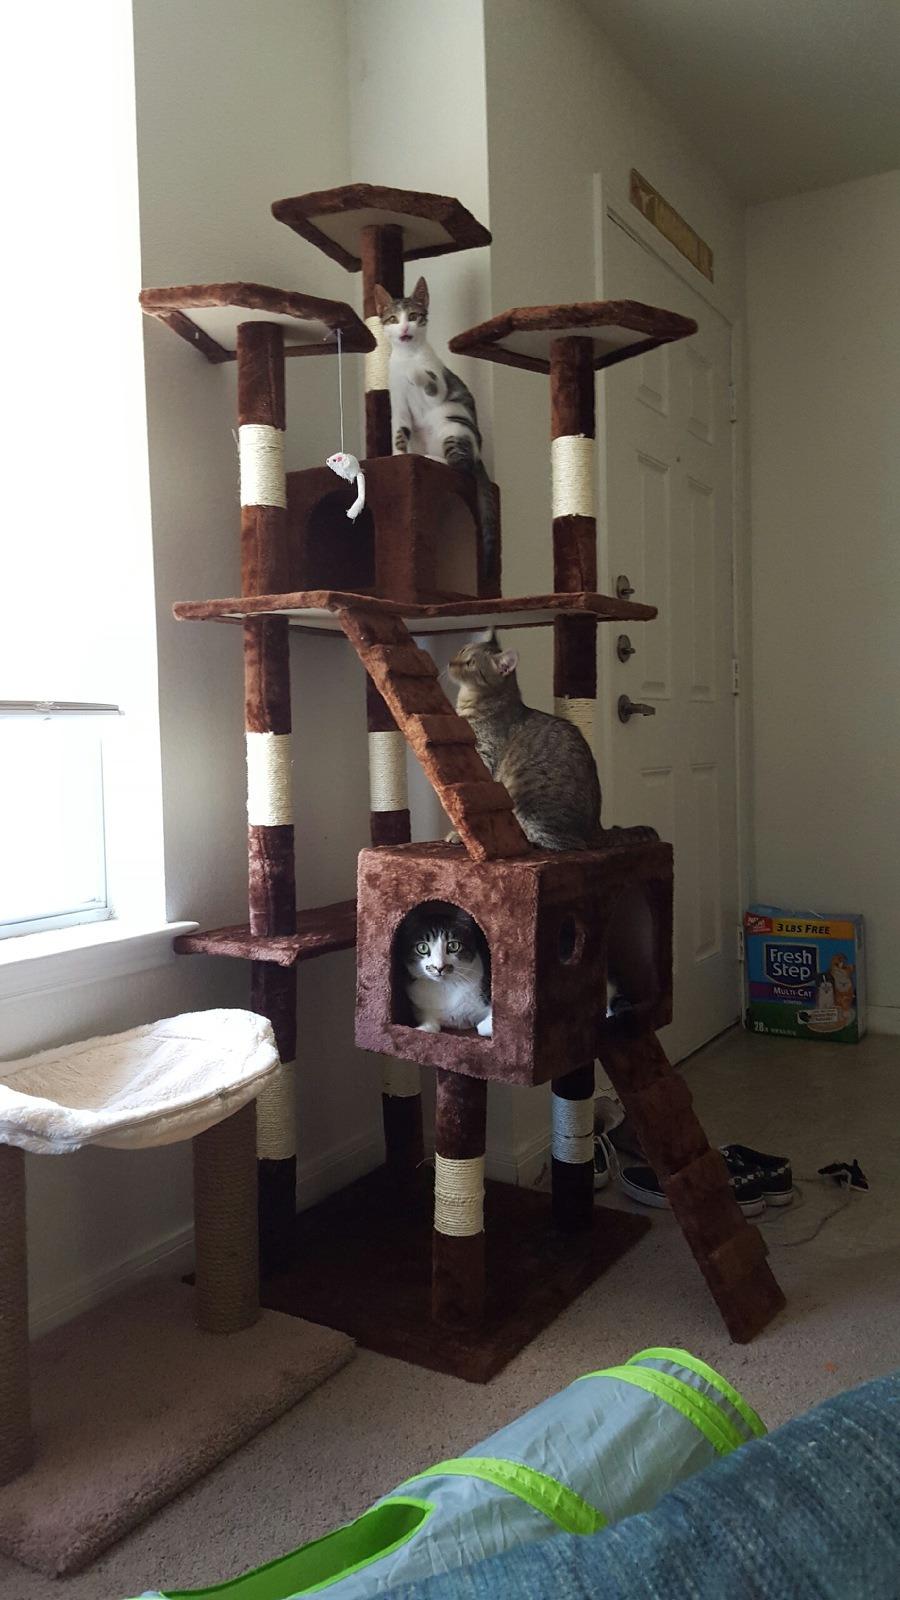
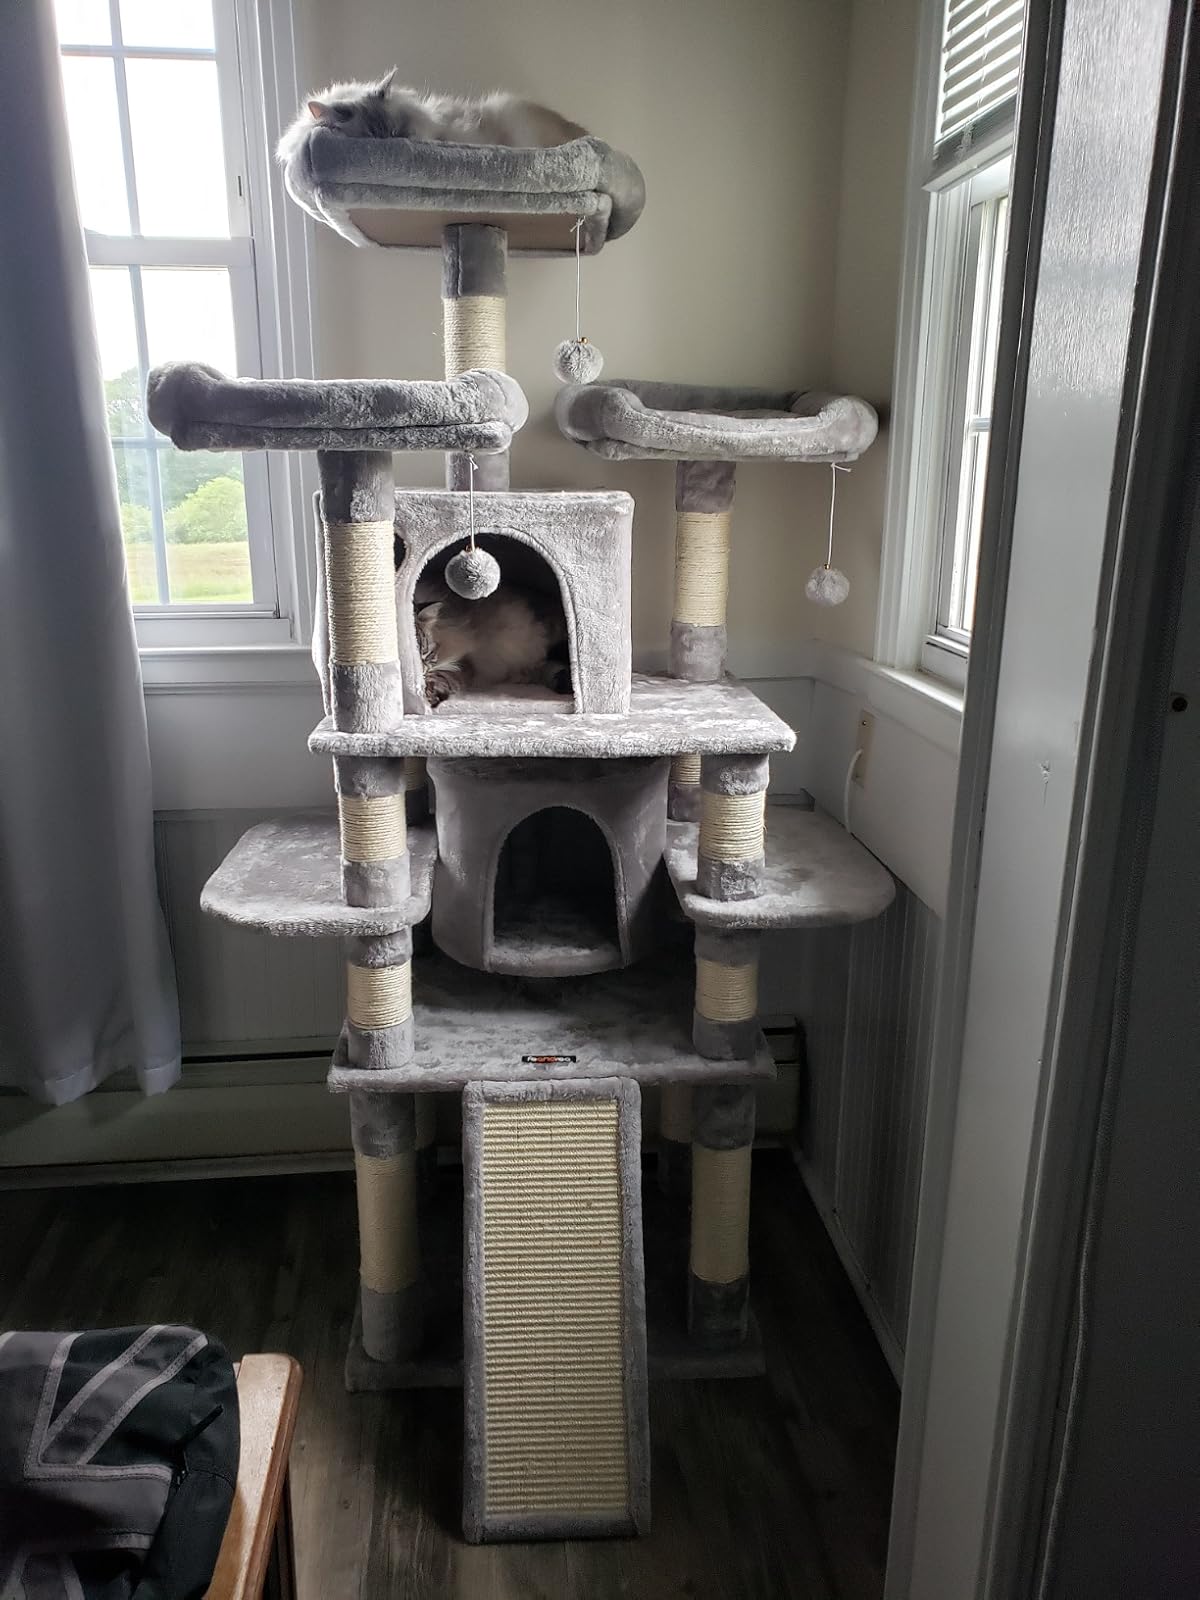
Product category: items_cat tree
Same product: no